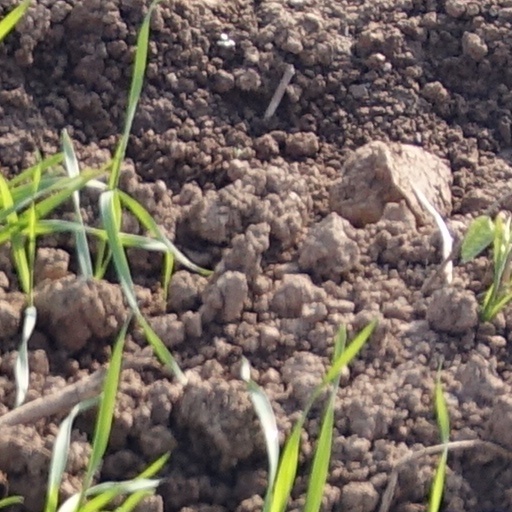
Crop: wheat